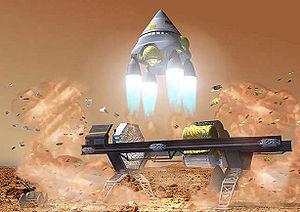
Mission habitée vers Mars
La réalisation d'une mission spatiale habitée vers Mars constitue un des objectifs à long terme fixés à l'astronautique depuis ses débuts. Initialement thème de science-fiction, il est devenu pour certains, à la suite du débarquement de l'homme sur la Lune en 1969, la prochaine étape de la conquête spatiale. Mais la réussite de ce projet demande des moyens financiers encore bien supérieurs à ceux du programme Apollo, lui-même lancé grâce à un concours de circonstances particulièrement favorable. Un vol habité vers Mars est également un défi technique et humain sans commune mesure avec une expédition lunaire : taille des vaisseaux, système de support de vie fonctionnant en circuit fermé sur de longues durées, fiabilité des équipements qui ne peuvent être réparés ou dont la redondance ne peut être systématiquement assurée, problèmes psychologiques d'un équipage confiné dans un espace restreint dans un contexte particulièrement stressant, problèmes physiologiques découlant de l'absence de gravité sur des périodes prolongées ainsi que l'effet des rayonnements sur l'organisme.